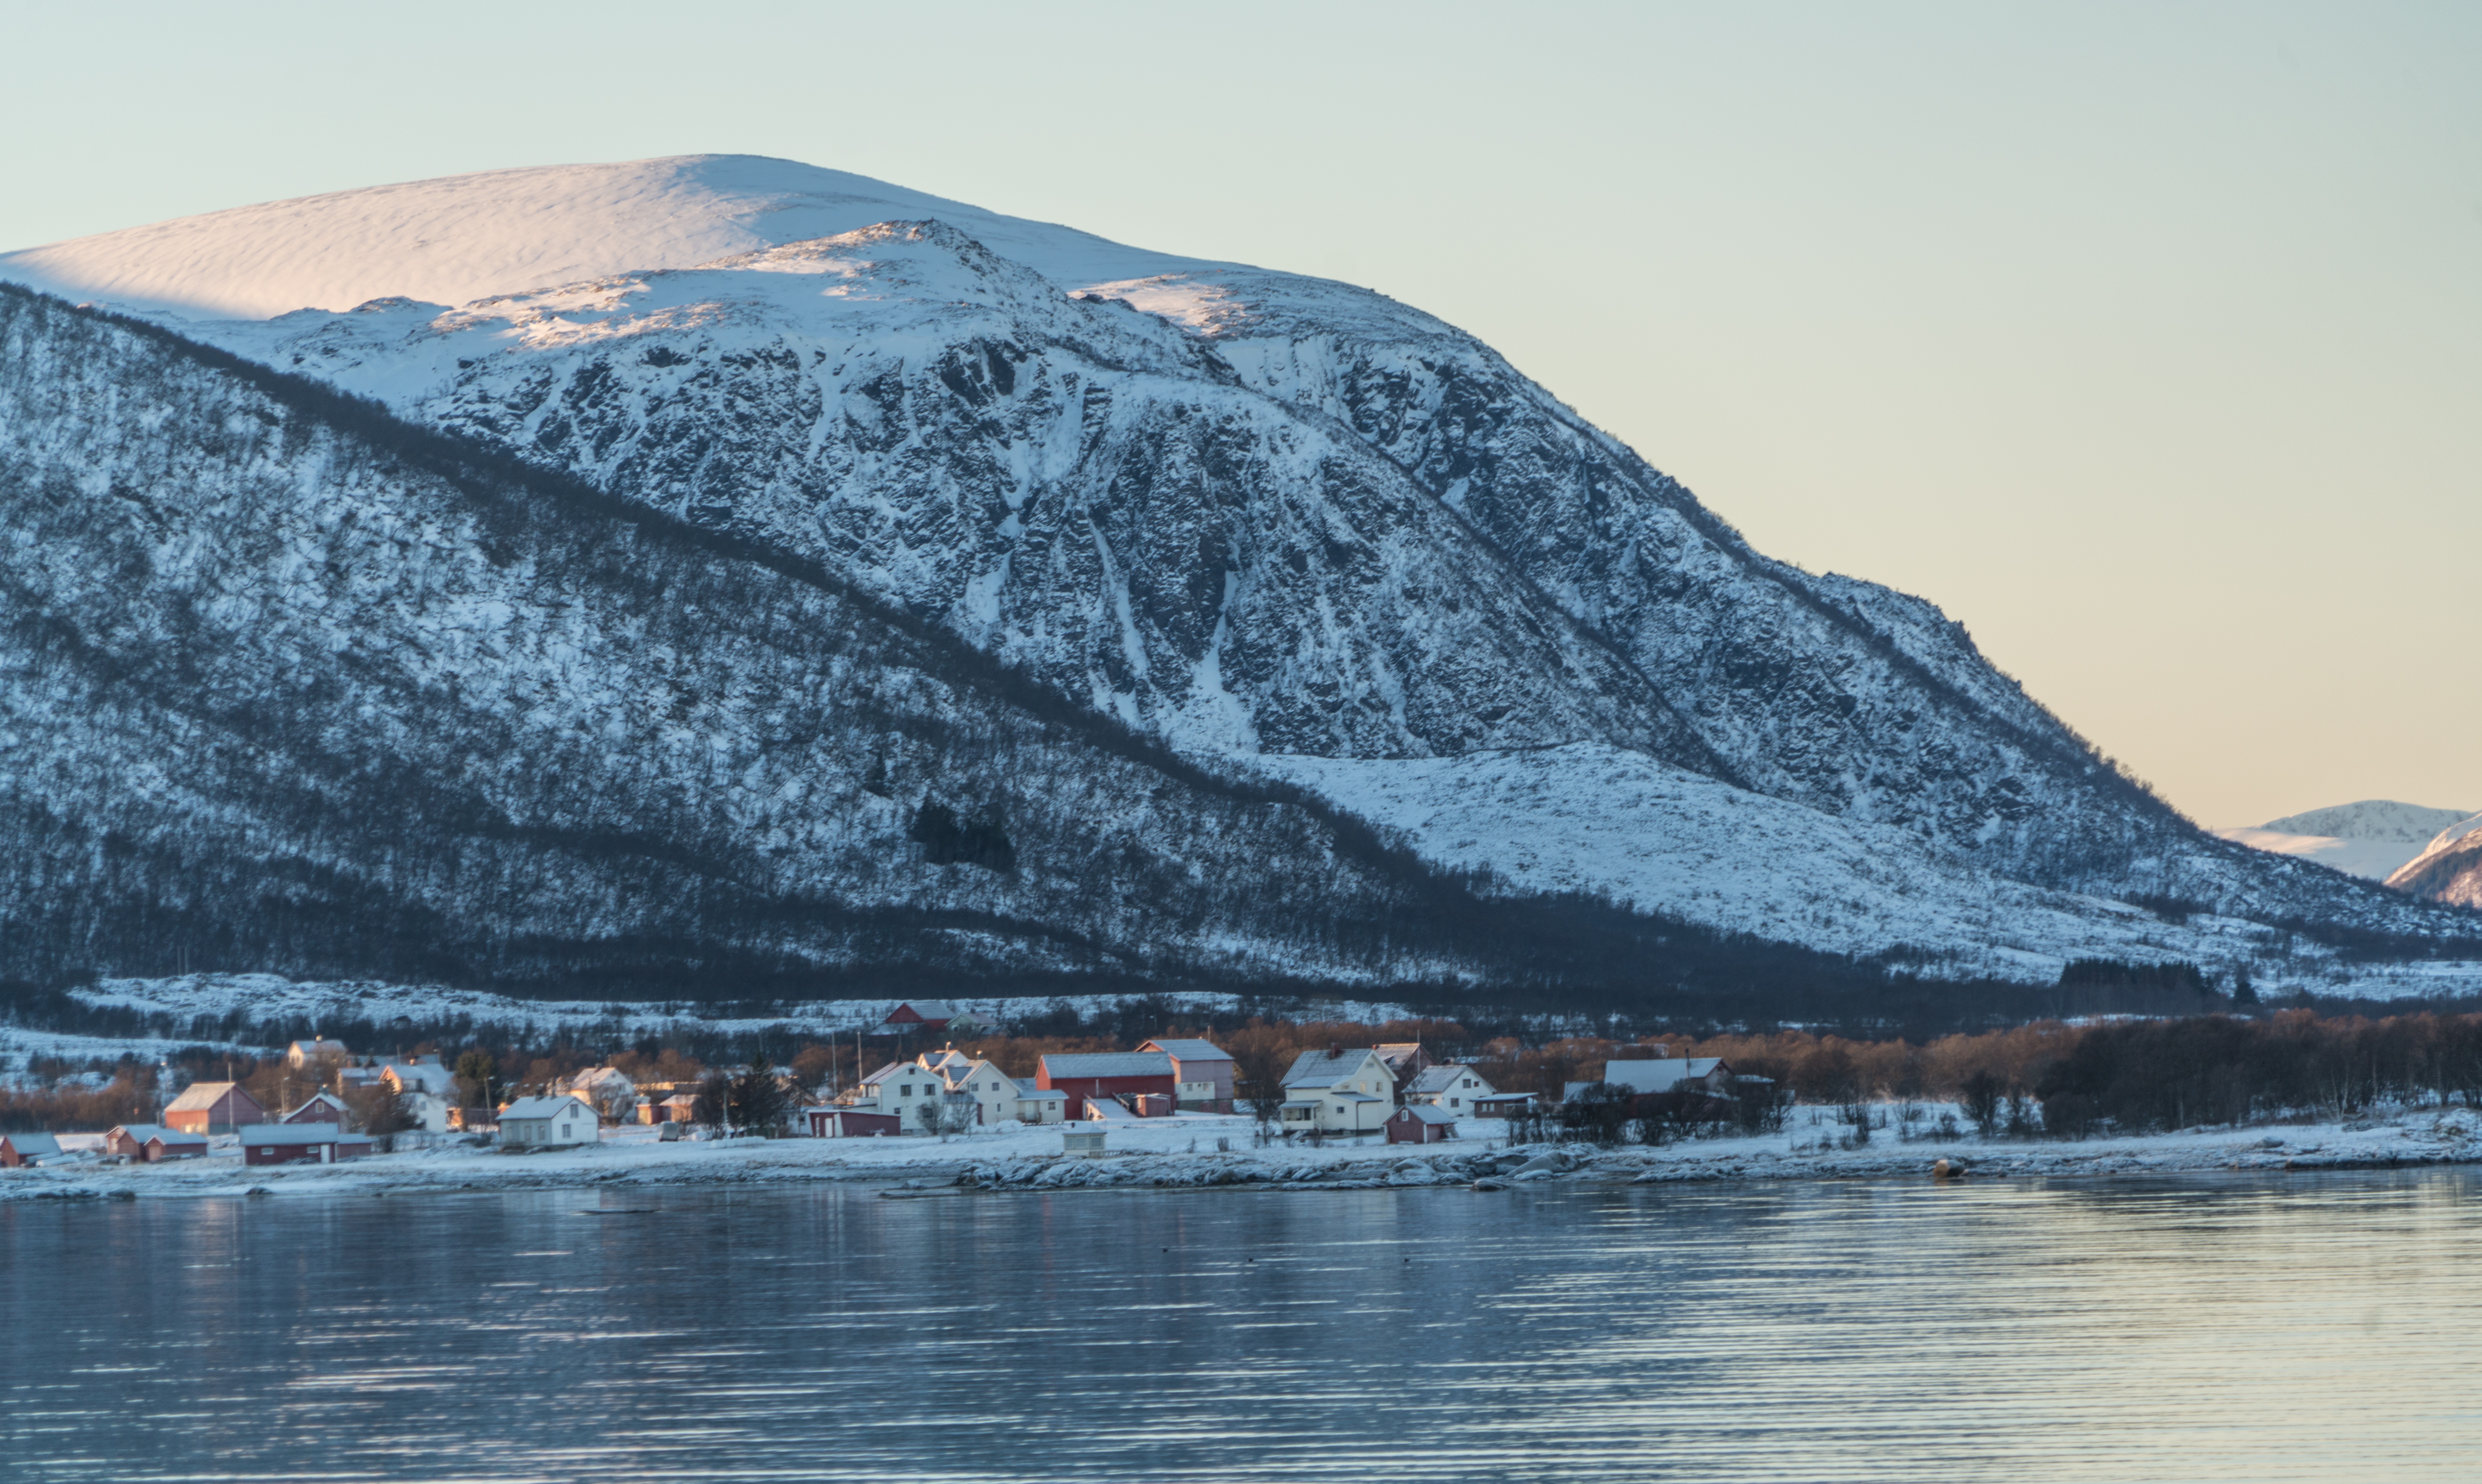
landscape, sea, coast, water, nature, mountain, snow, winter, architecture, sky, lake, mountain range, village, europe, ice, reflection, glacier, weather, fjord, arctic, tourism, season, cruise, loch, norway, norwegian, scandinavia, landform, arctic ocean, geographical feature, mountainous landforms, glacial landform